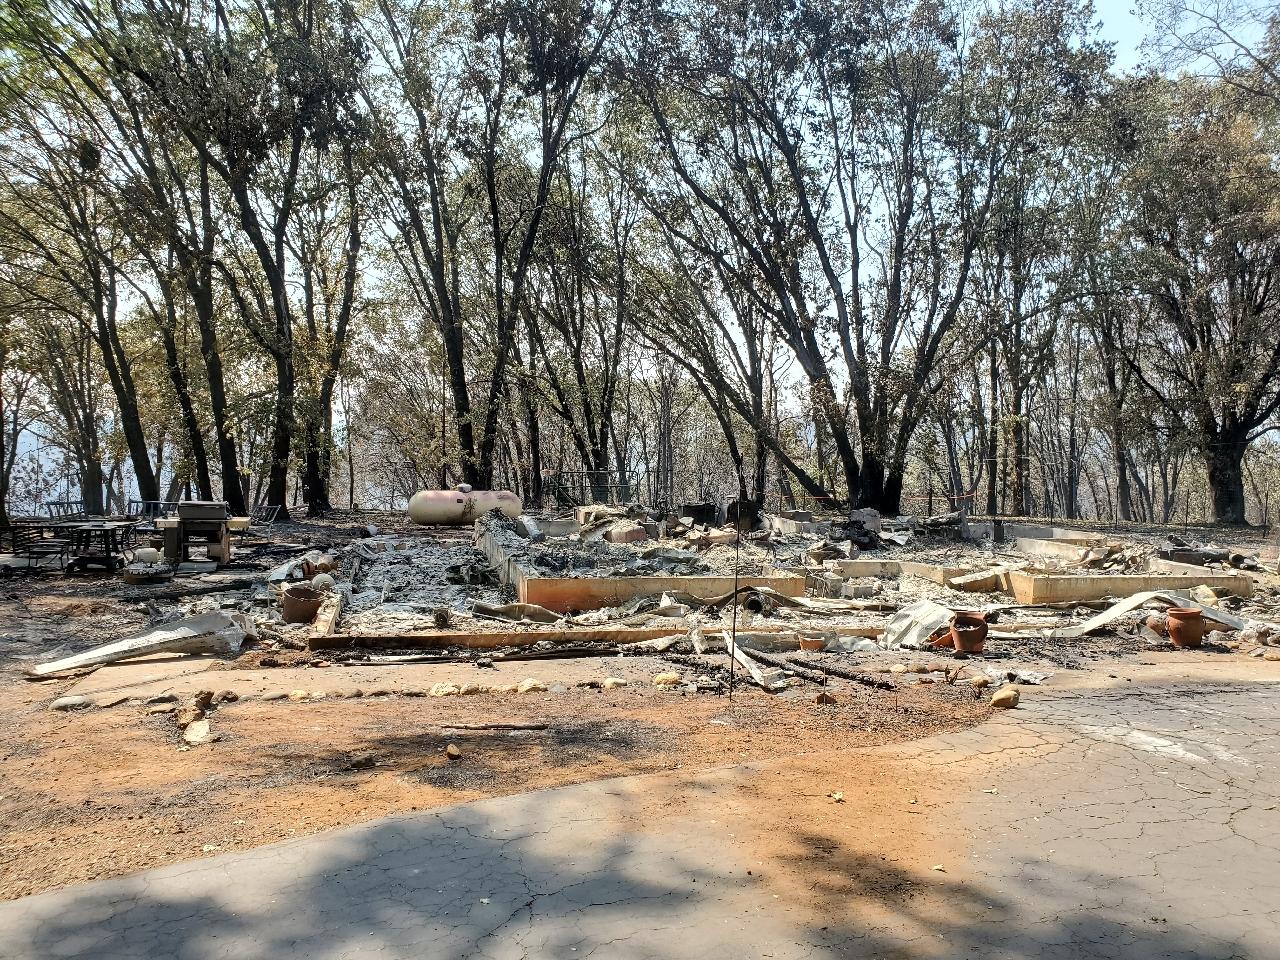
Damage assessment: destroyed